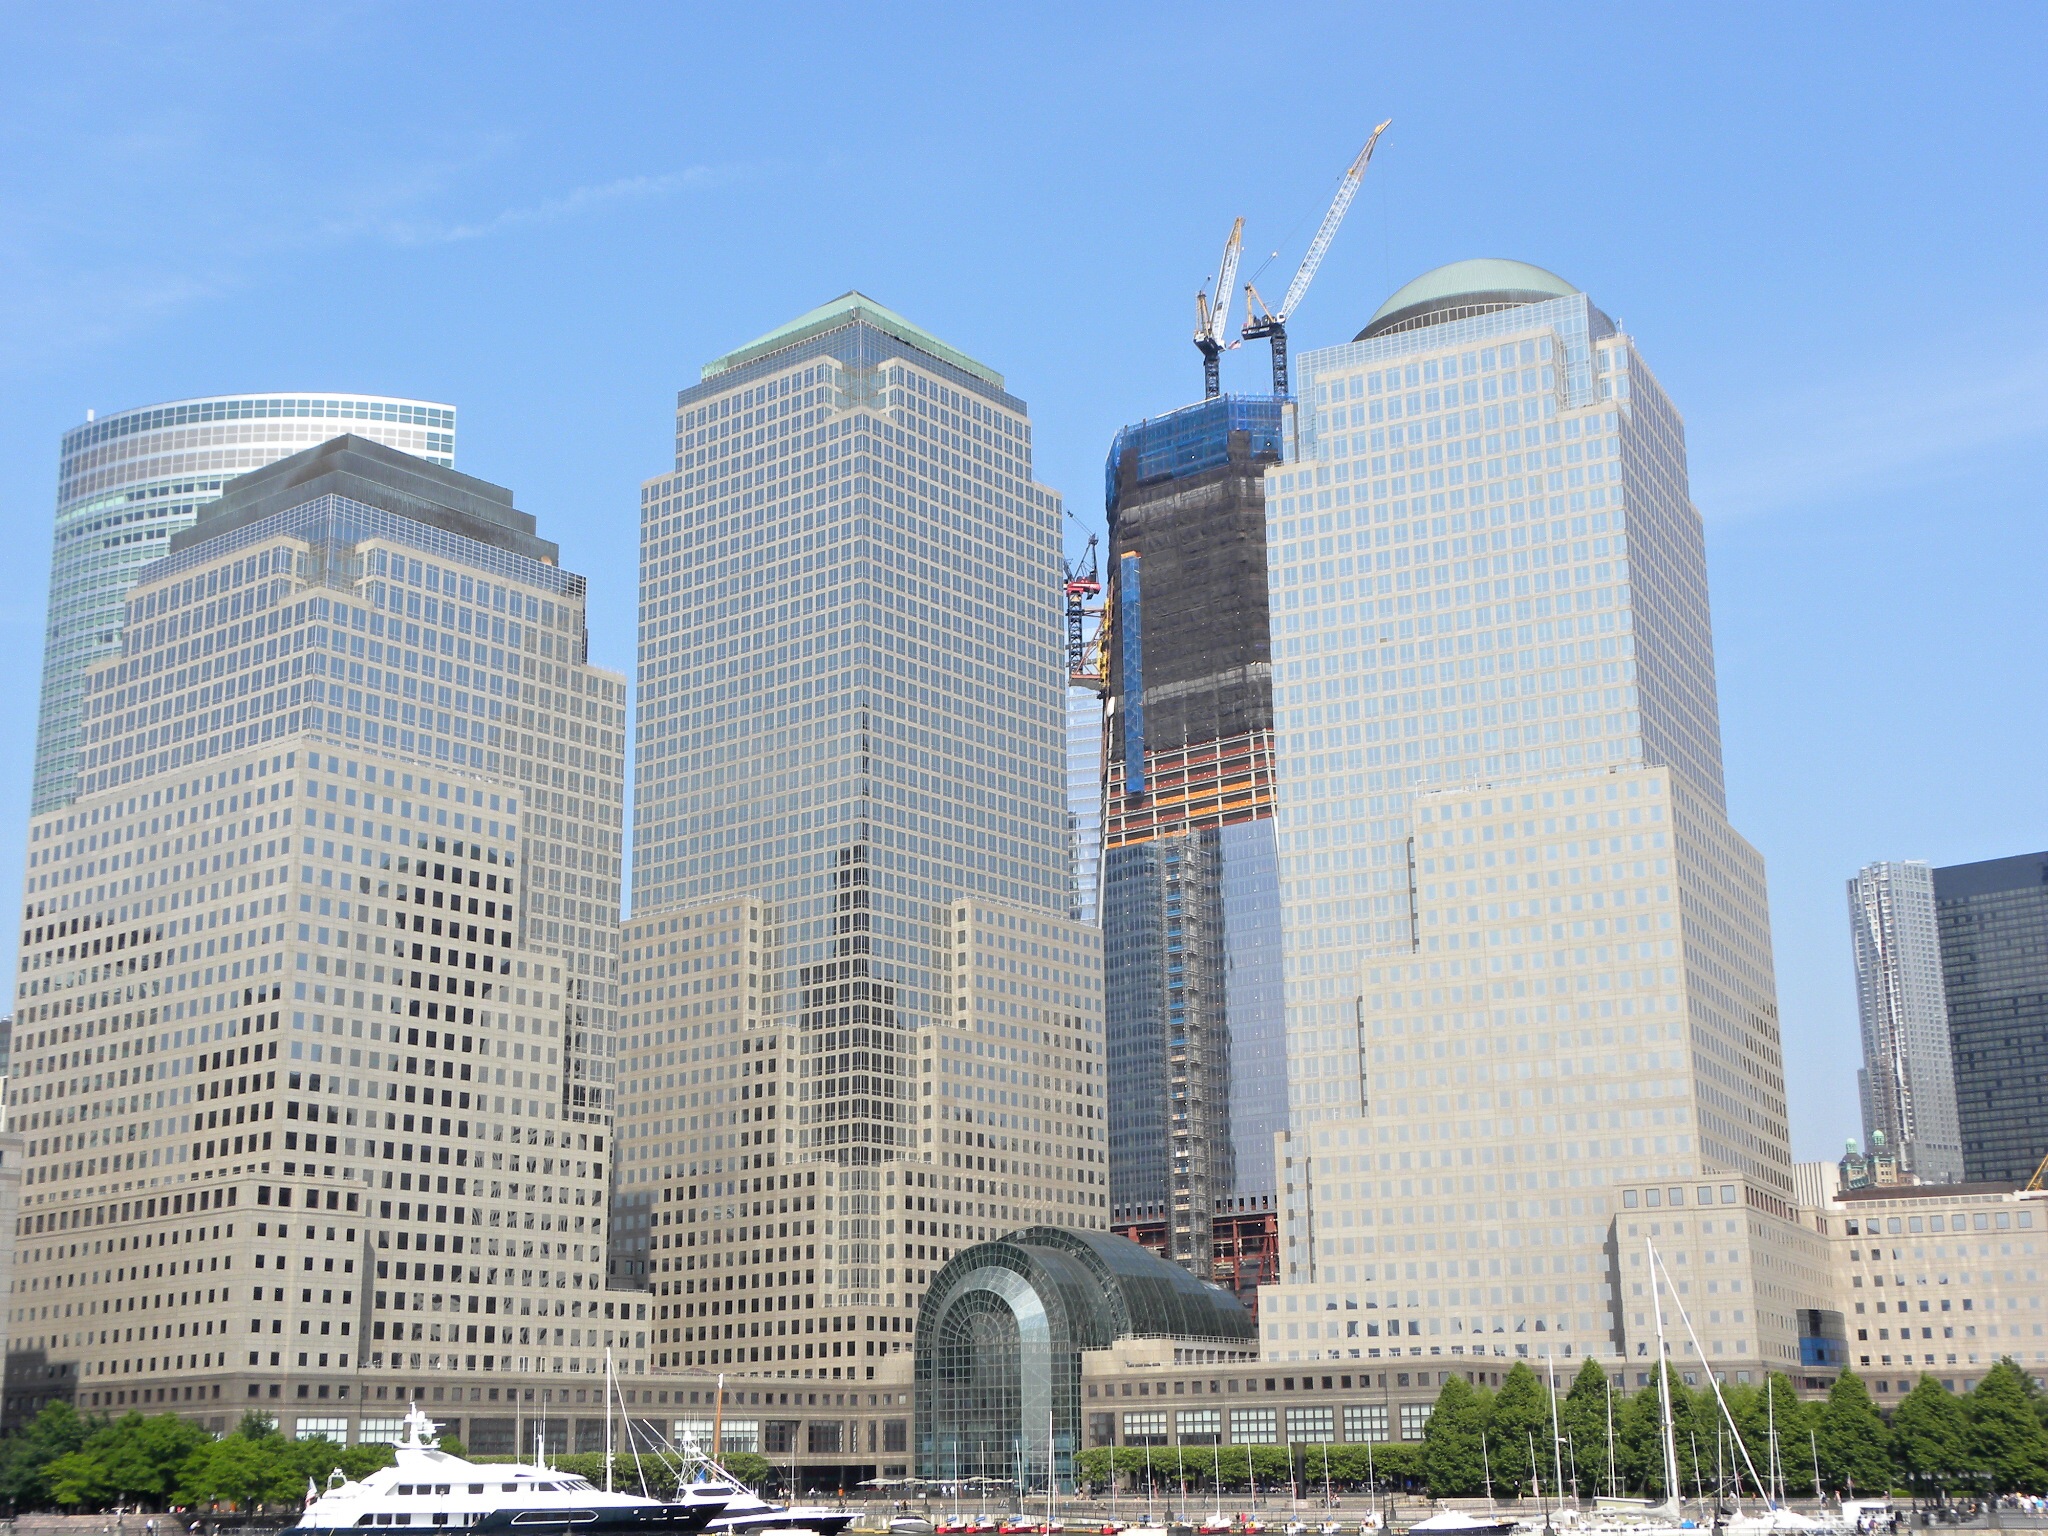
architecture, skyline, glass, building, city, skyscraper, urban, new york, cityscape, downtown, construction, tower, america, landmark, facade, tower block, buildings, headquarters, metropolis, condominium, neighbourhood, one world trade center, urban landscape, urban area, residential area, human settlement, metropolitan area